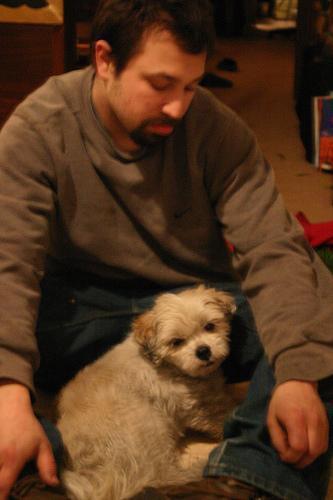
Lhasa